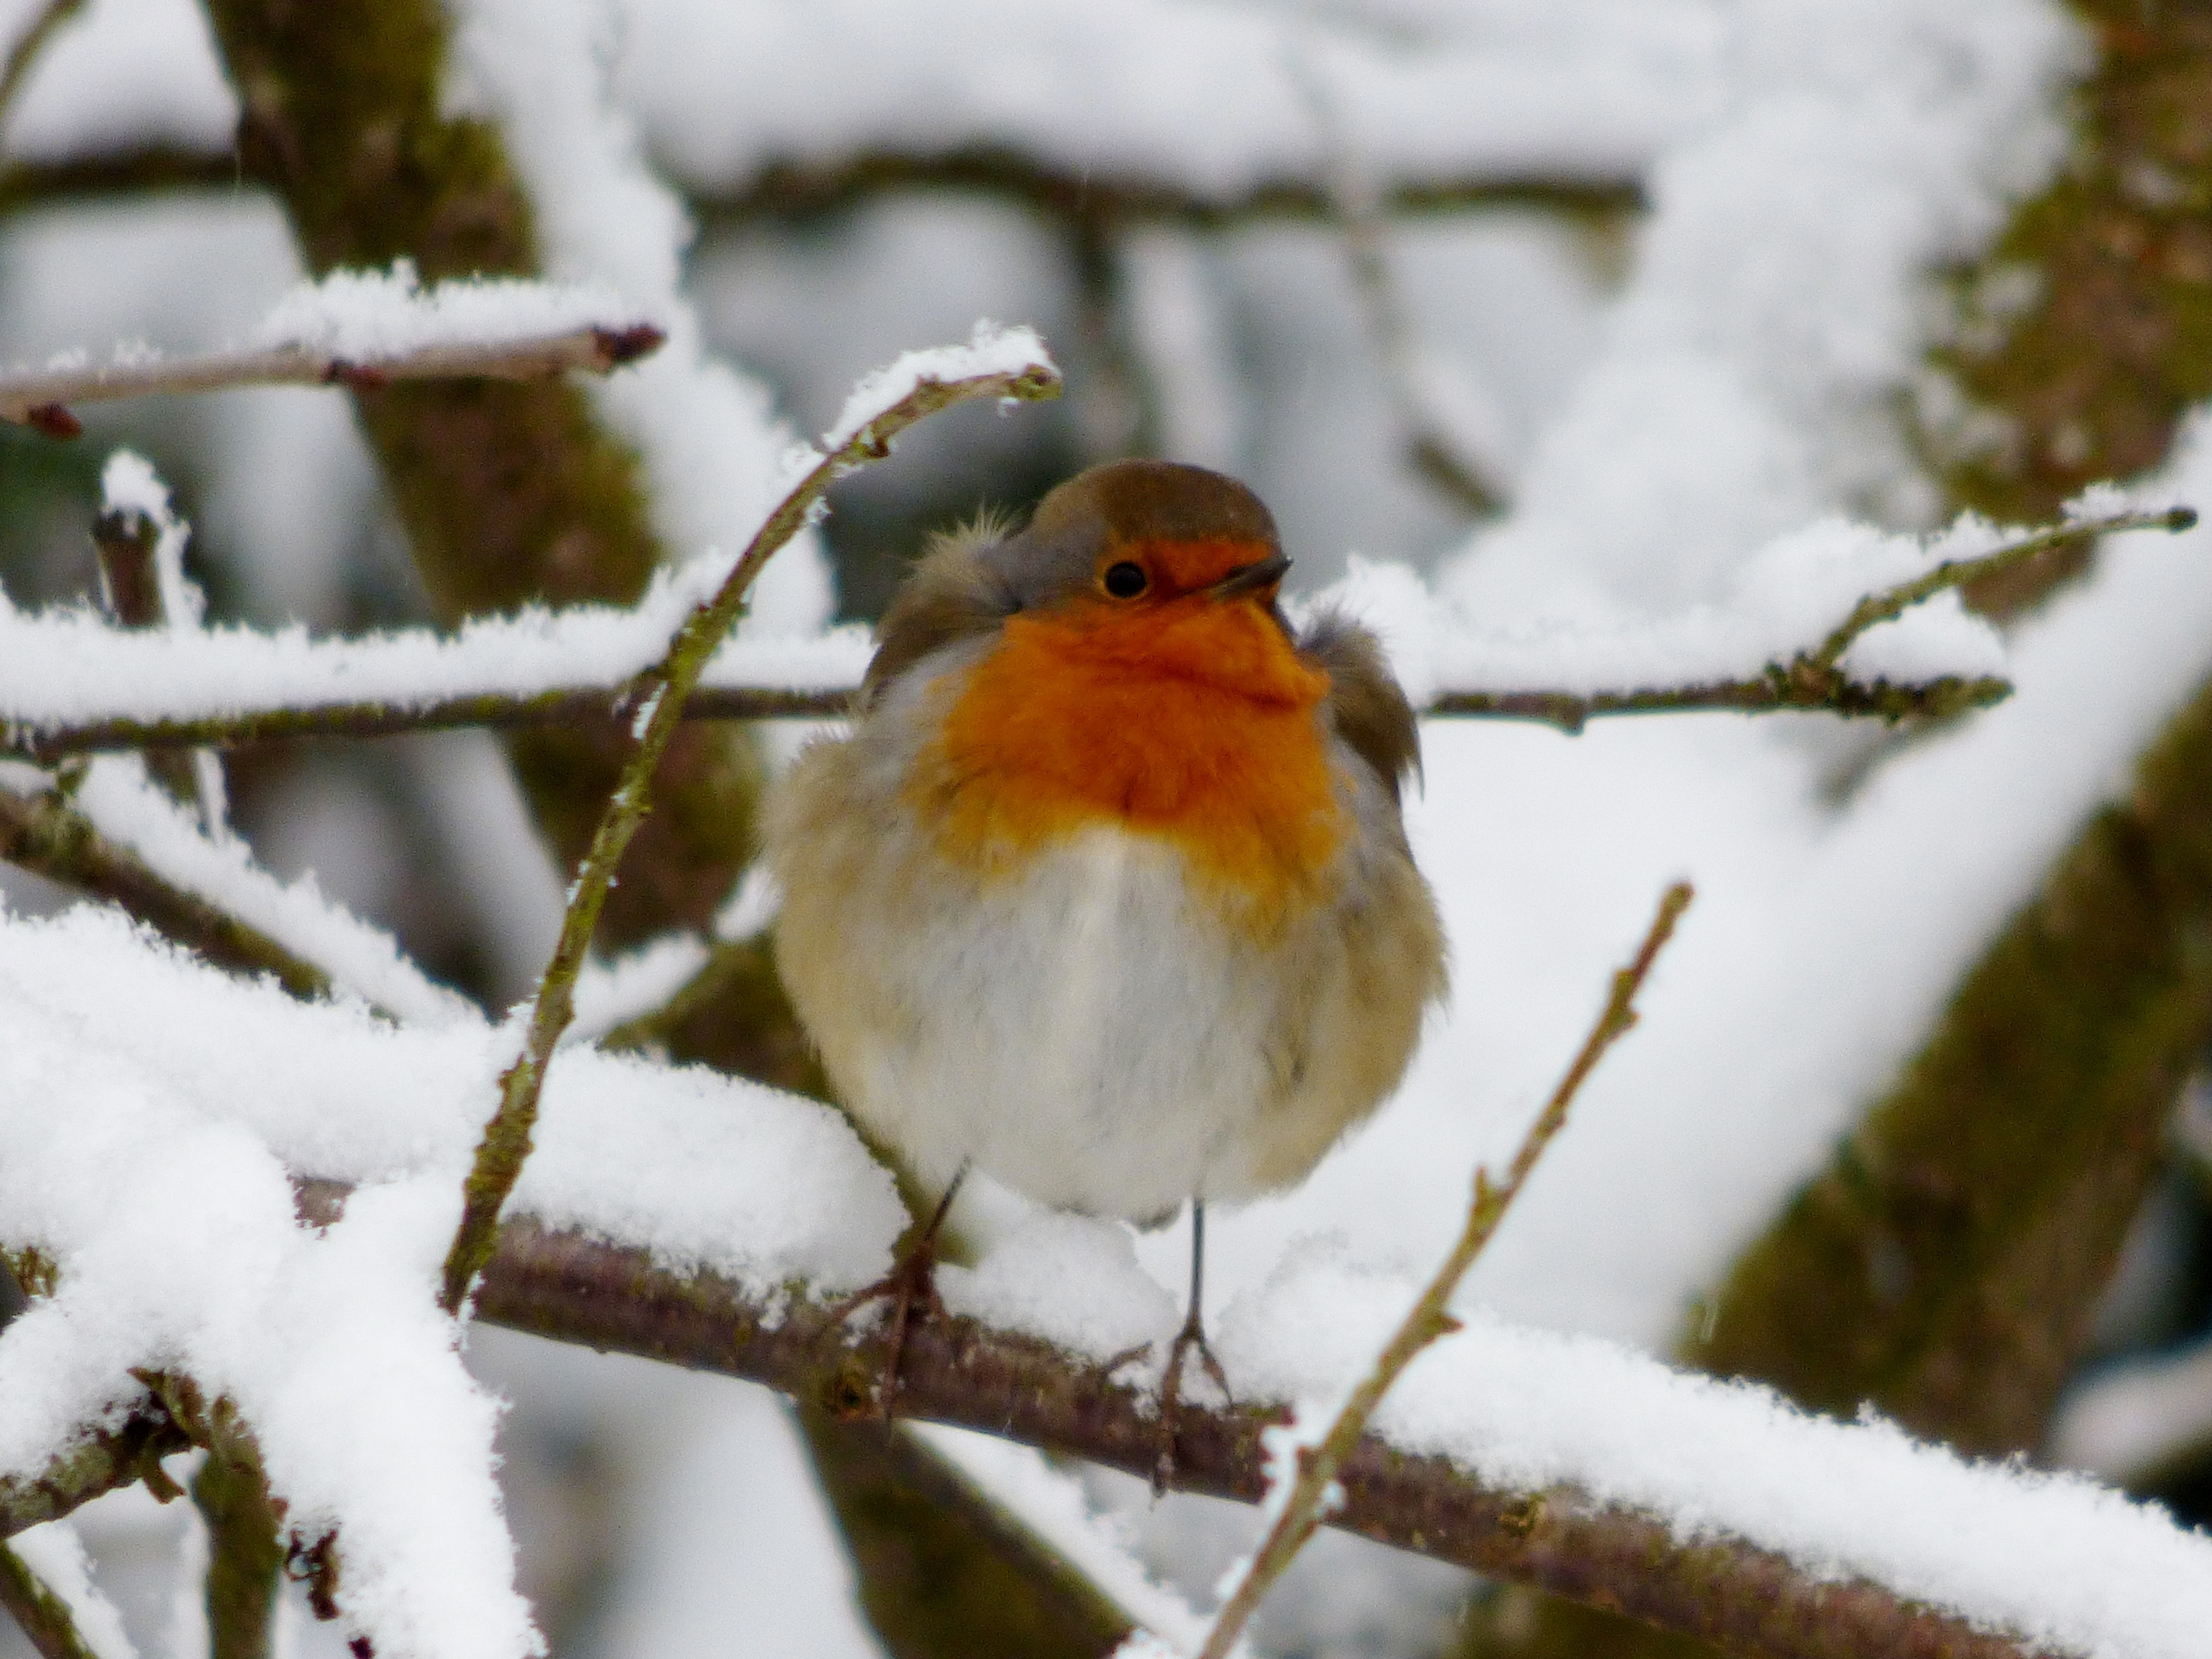
nature, branch, snow, winter, bird, wildlife, beak, weather, snowy, robin, season, fauna, branches, vertebrate, sparrow, finch, little bird, brambling, old world flycatcher, perching bird, emberizidae, european robin